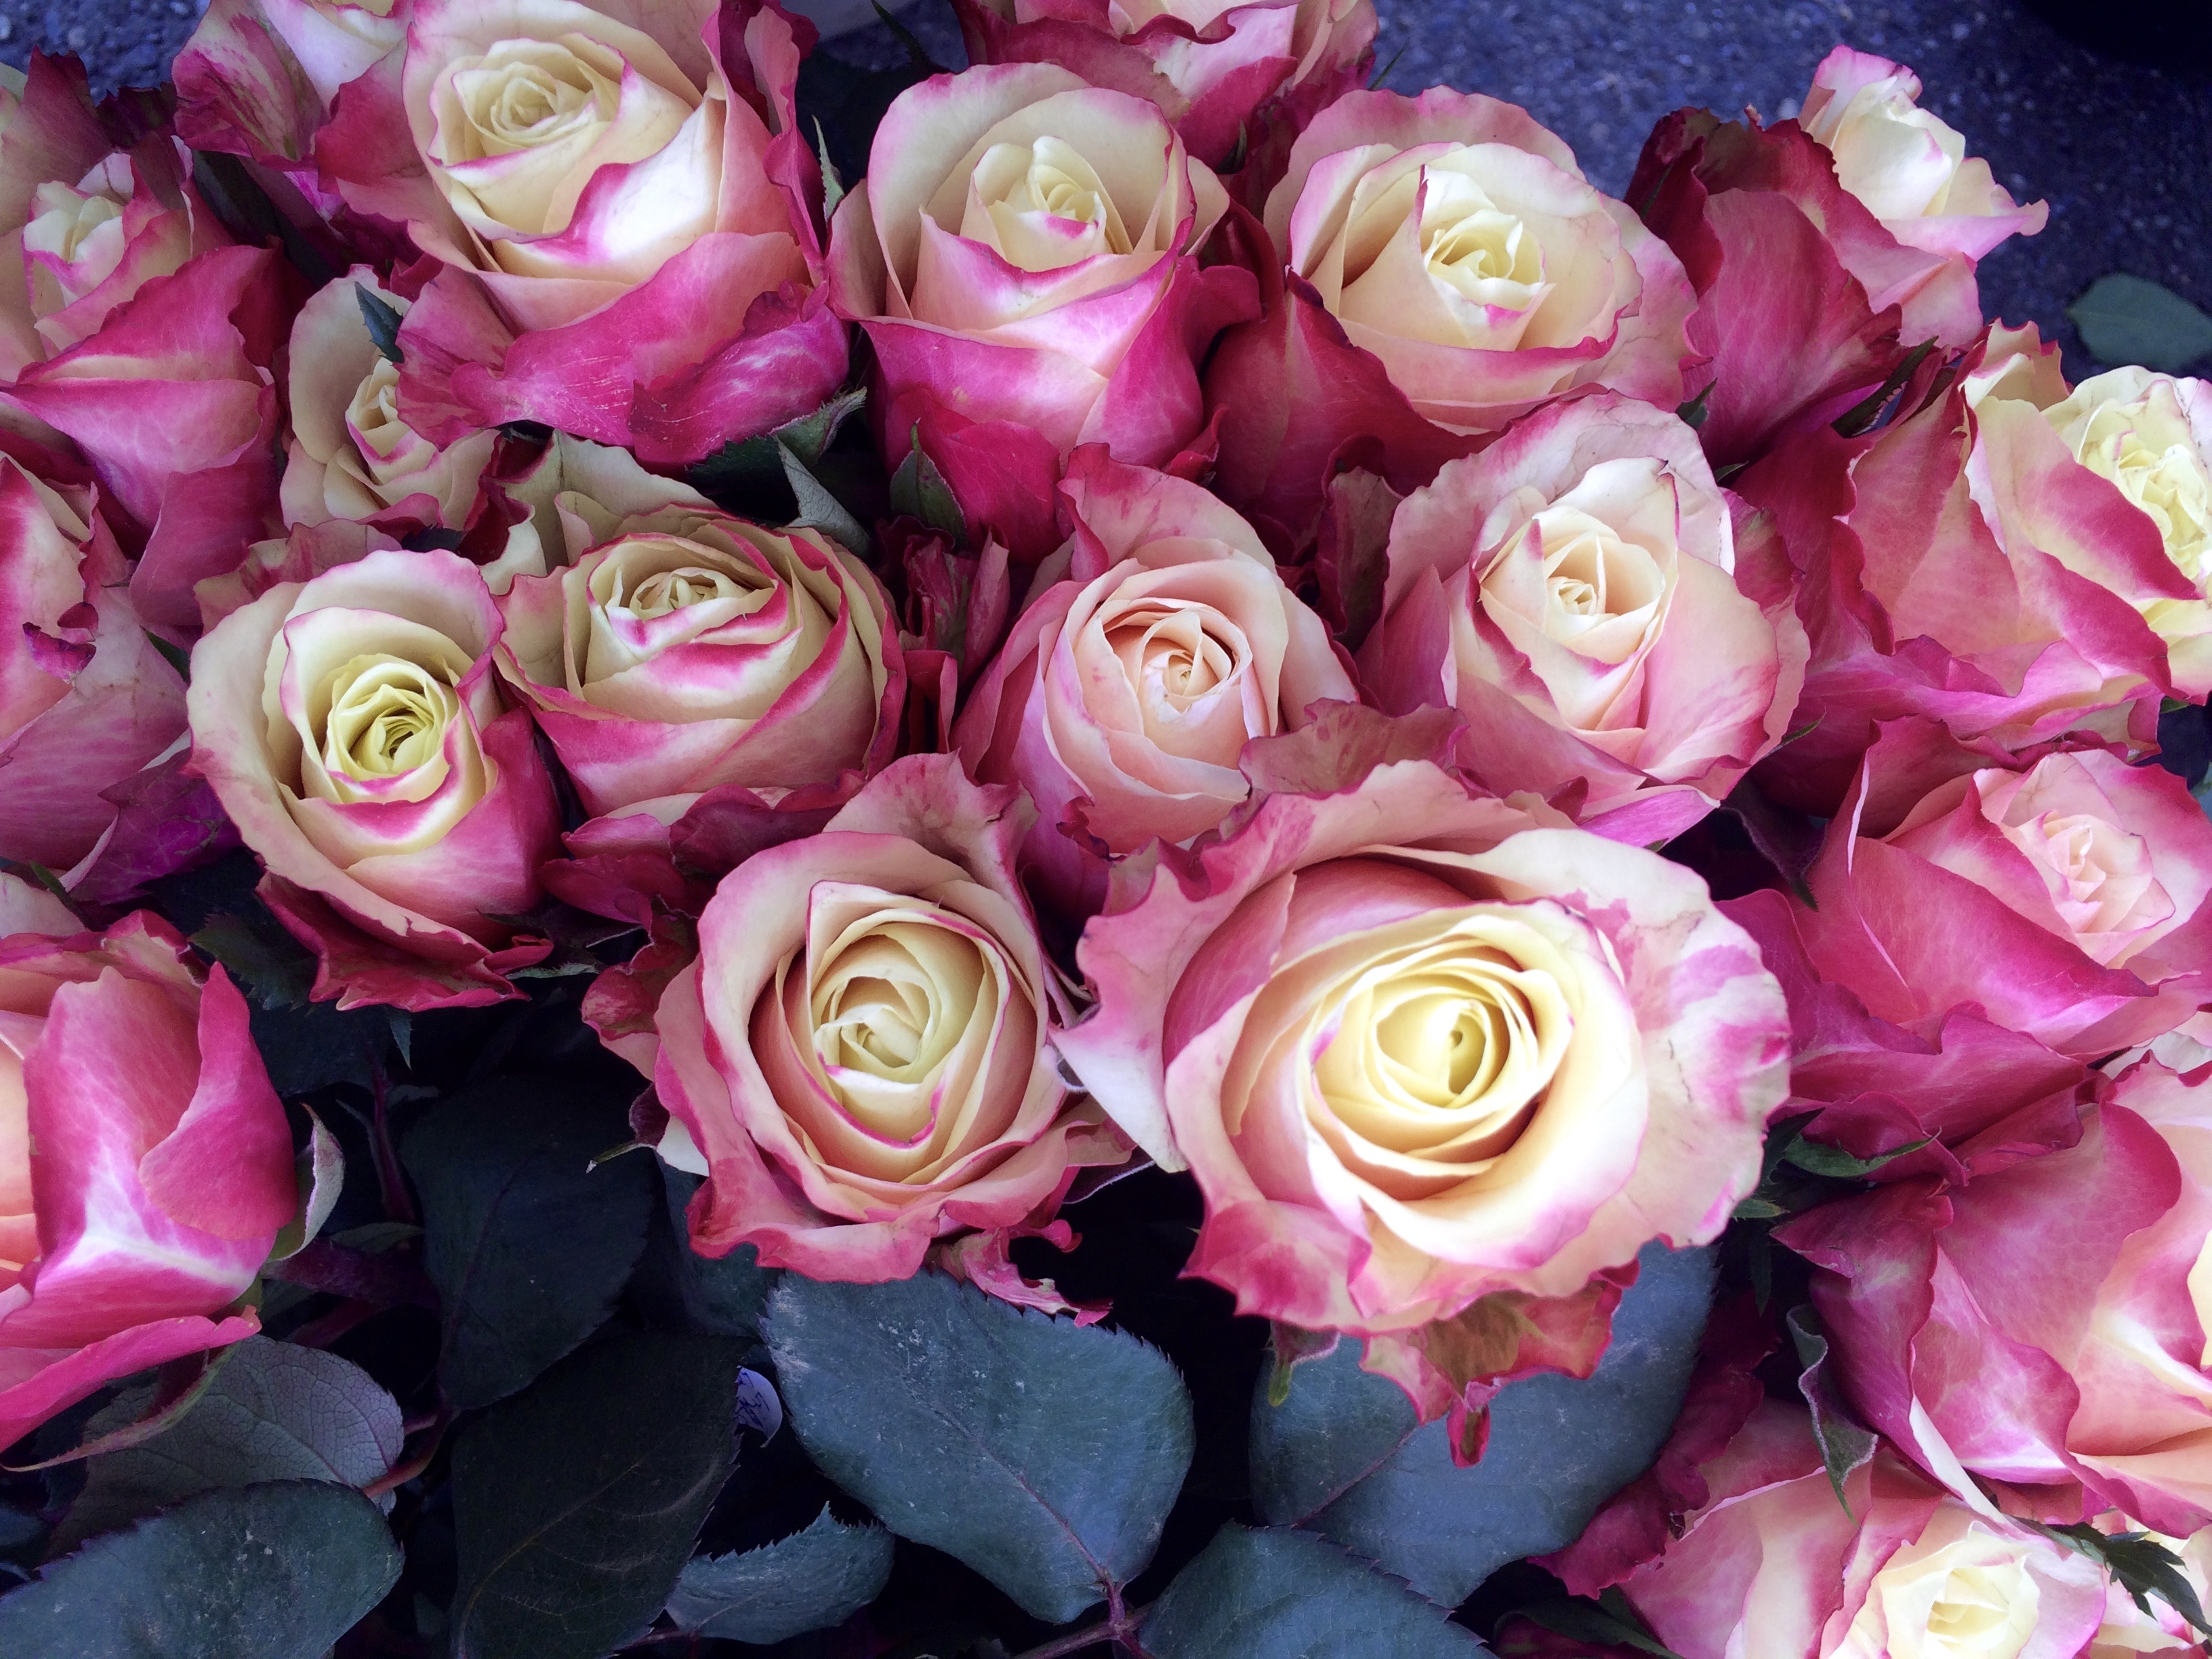
plant, flower, petal, bouquet, rose, pink, wedding, flowers, roses, beautiful, bouquet of roses, floristry, congratulations, floribunda, flowering plant, garden roses, rose family, flower bouquet, cut flowers, floral design, land plant, rosa centifolia, flower arranging